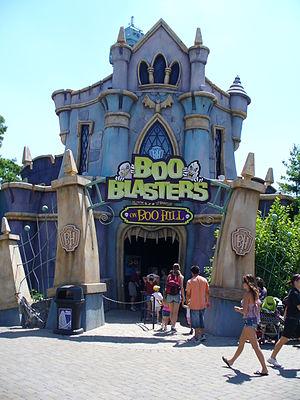
Ces différentes listes sont non exhaustives.